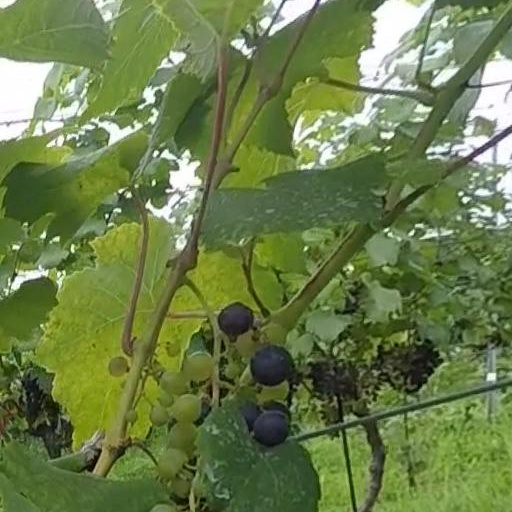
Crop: grape